Amphitheatre of Capua

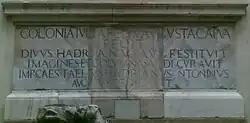
Epigrah saying 'Colonia Iulia Felix".

During the excavations of September 1726, a damaged inscription was found in front of the southern gate. It was restored by archaeologist Alessio Simmaco Mazzocchi, as follows: